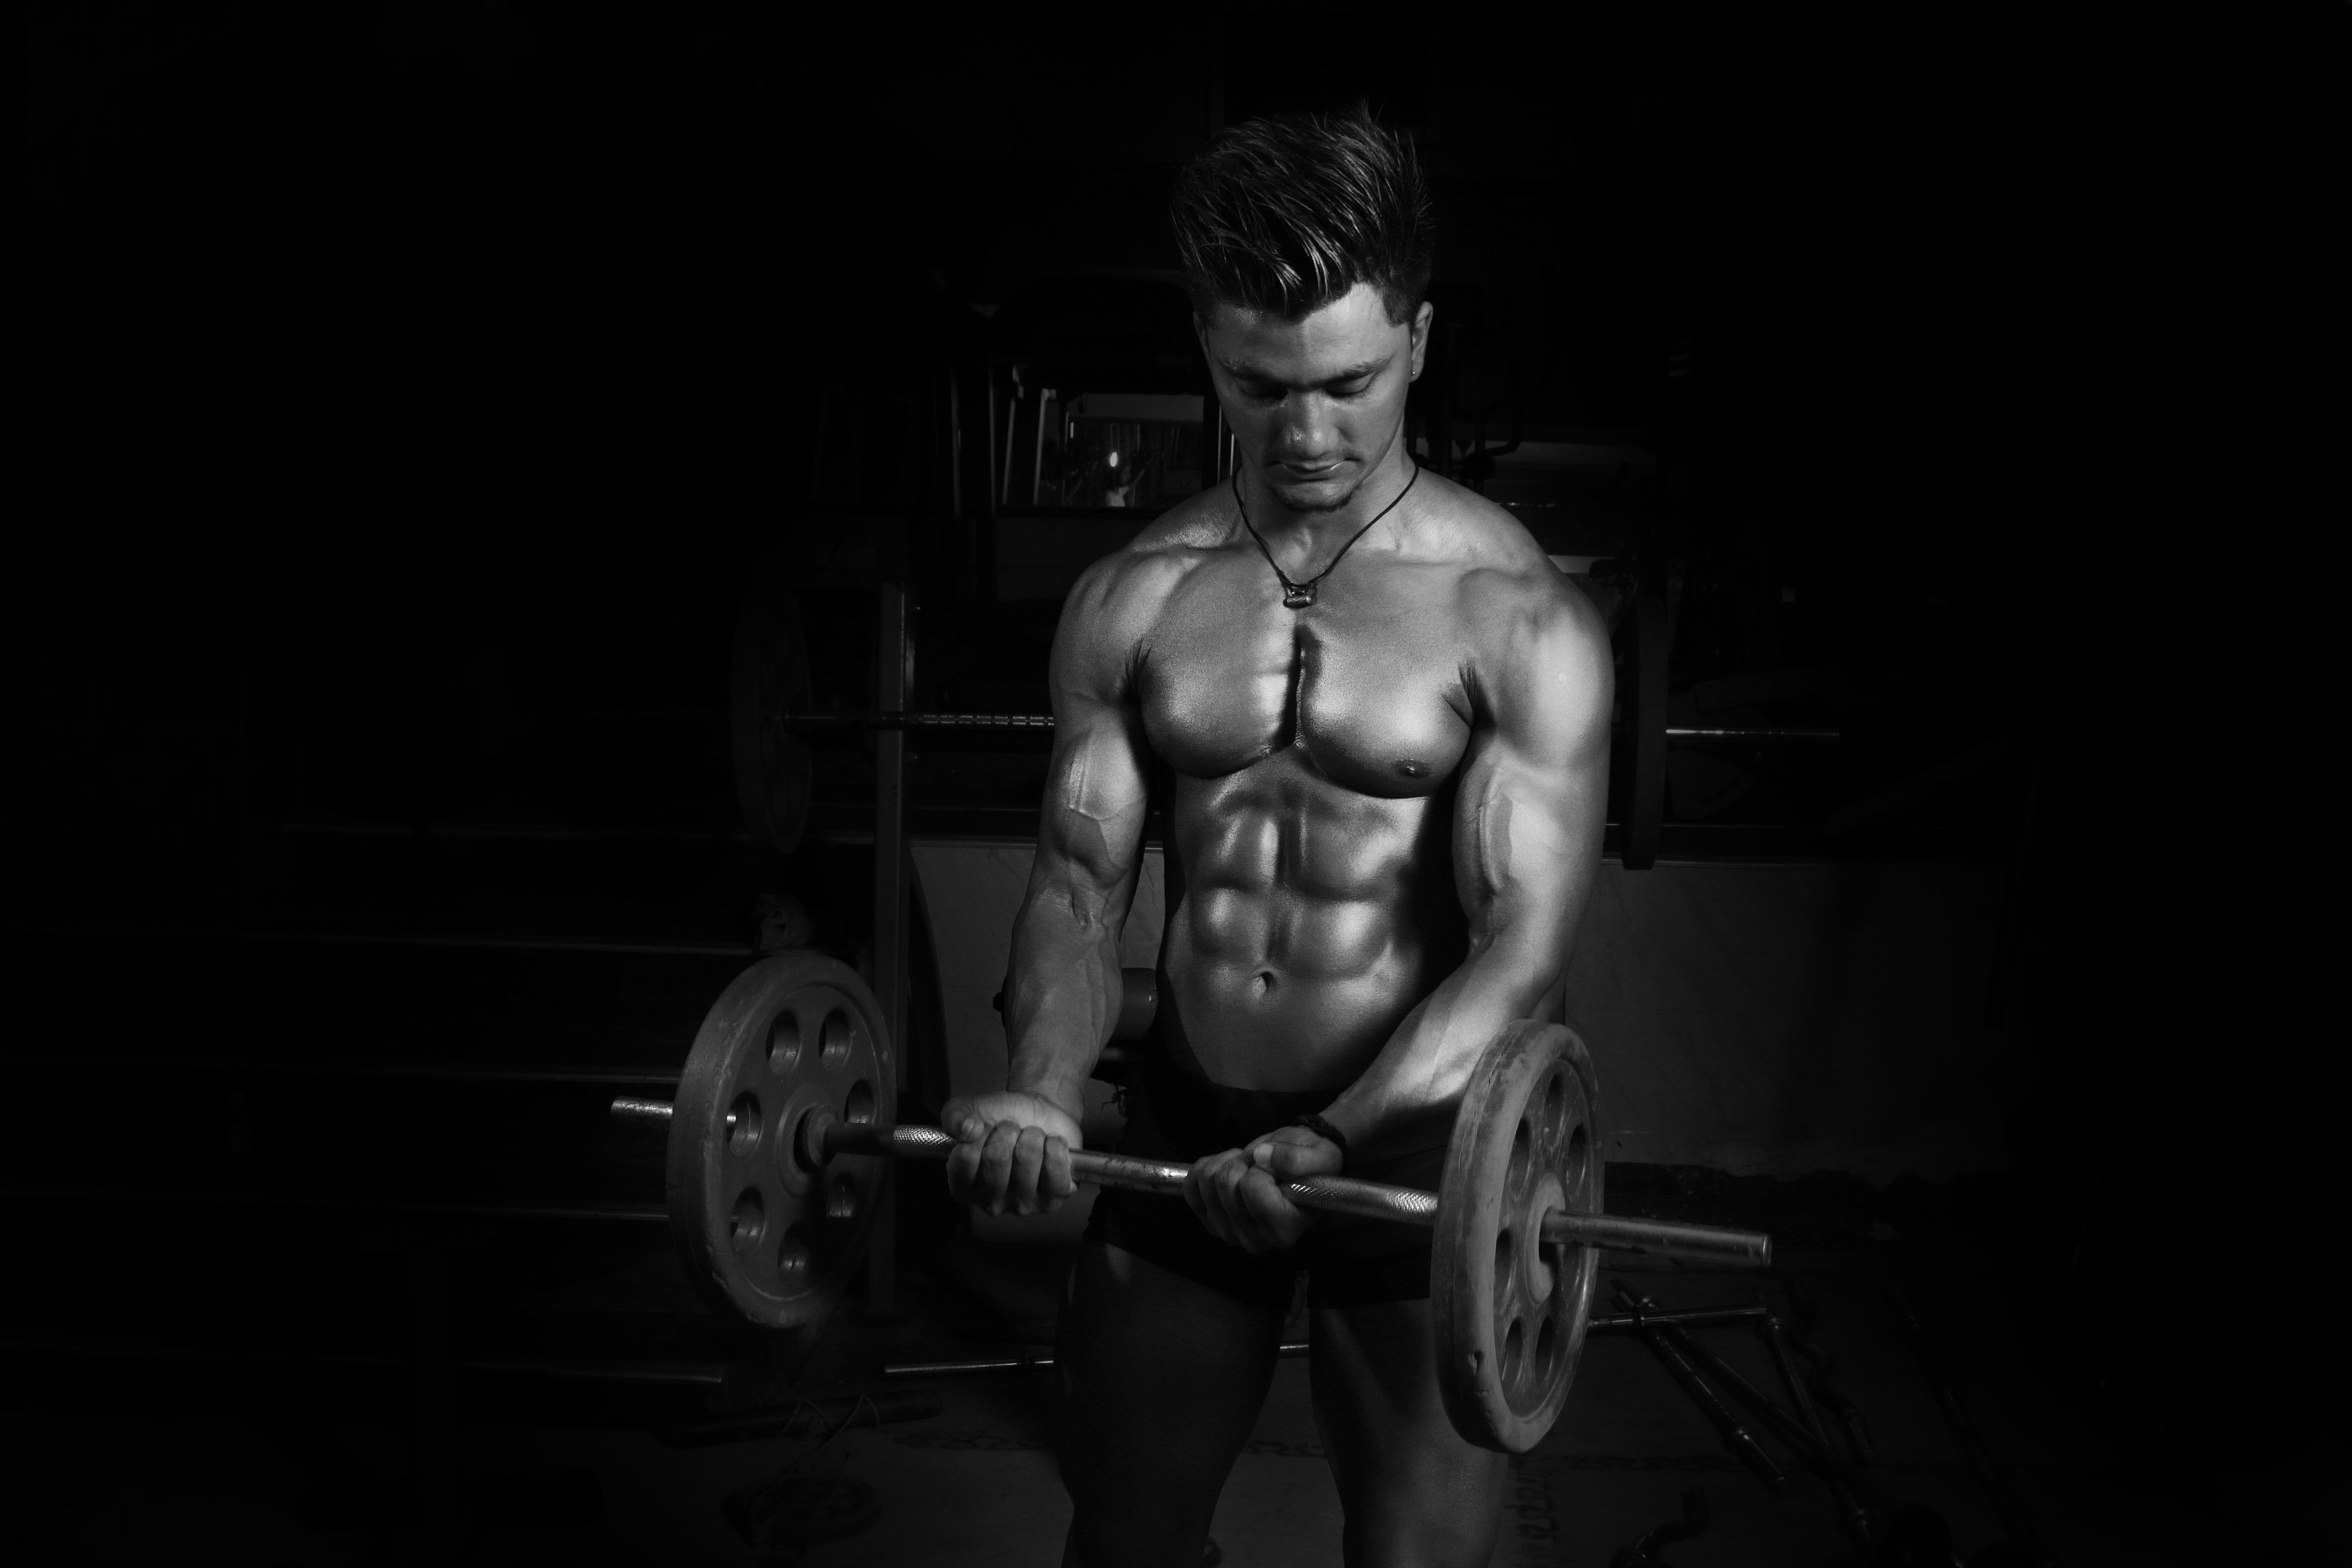
bodybuilding, physical fitness, barbell, bodybuilder, muscle, weightlifting, arm, Barechested, standing, chest, weight training, exercise equipment, deadlift, powerlifting, weights, biceps curl, photography, room, exercise, fitness professional, monochrome, crossfit, abdomen